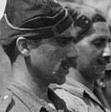
Age: 46